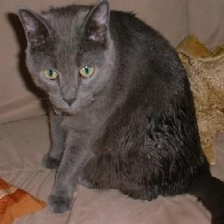
Species: cat
Breed: Russian Blue